Manish Sisodia

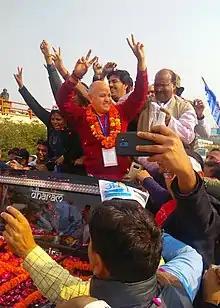
Manish Sisodia won the 2020 Delhi Vidhan Sabha election by defeating Ravi Negi in Patparganj constituency

Sisodia was one of the key founding members of the Aam Aadmi Party (AAP). He became a member of its Political Affairs Committee. He was elected as a Member of the Legislative Assembly in the December 2013 Delhi Assembly election, when he defeated Nakul Bhardwaj, a Bharatiya Janata Party candidate, by 11,476 votes in the Patparganj constituency of East Delhi. In the February 2015 Delhi Assembly election, which resulted in a landslide victory for AAP, he was again elected from Patparganj, defeating Vinod Kumar Binny of the Bharatiya Janata Party by over 28,761 votes. In 2020 Delhi Legislative Assembly election, he again defeated Ravinder Singh Negi, a BJP candidate by over 3000 votes.